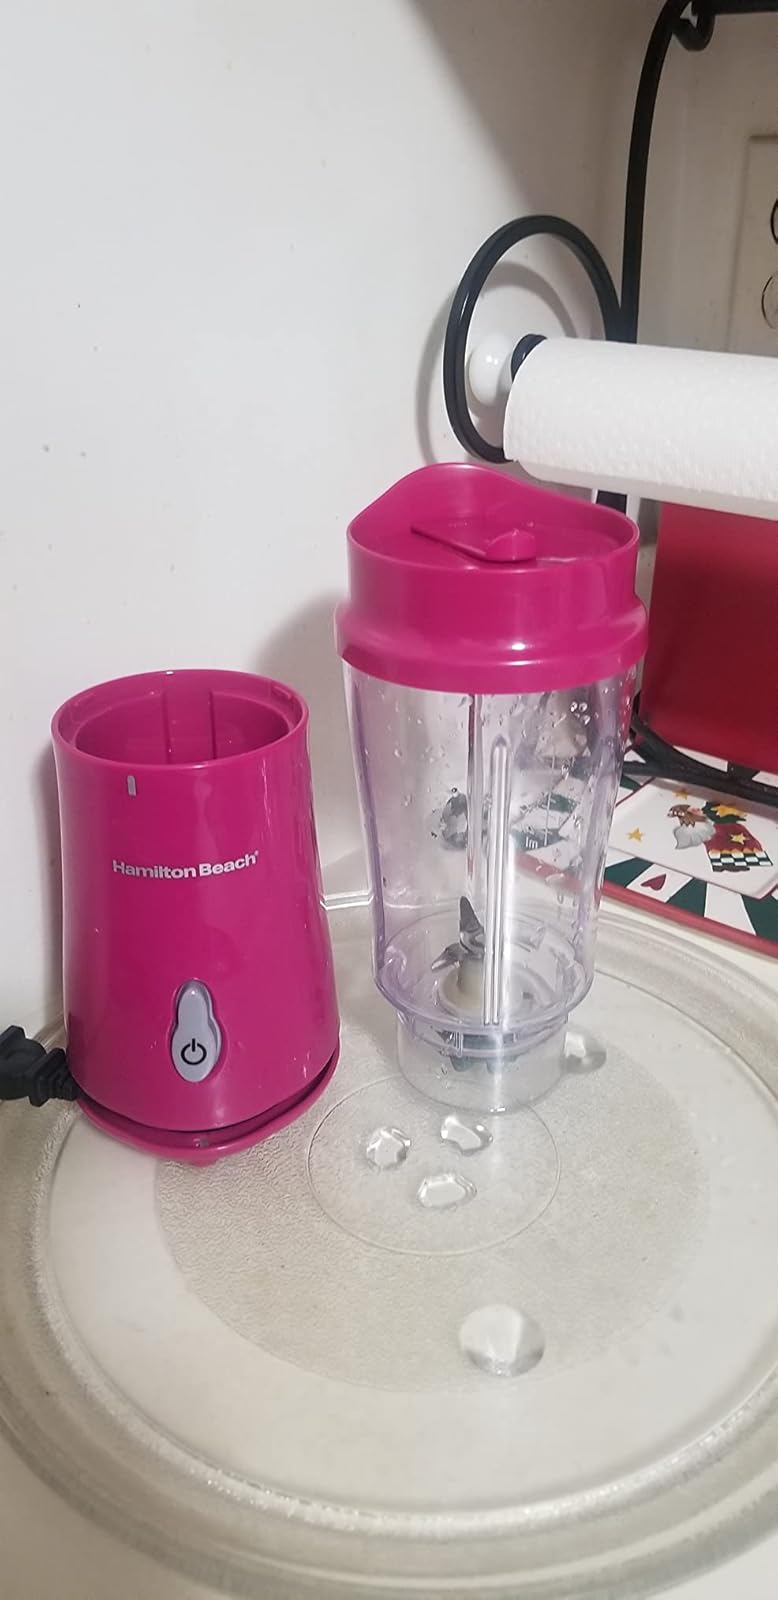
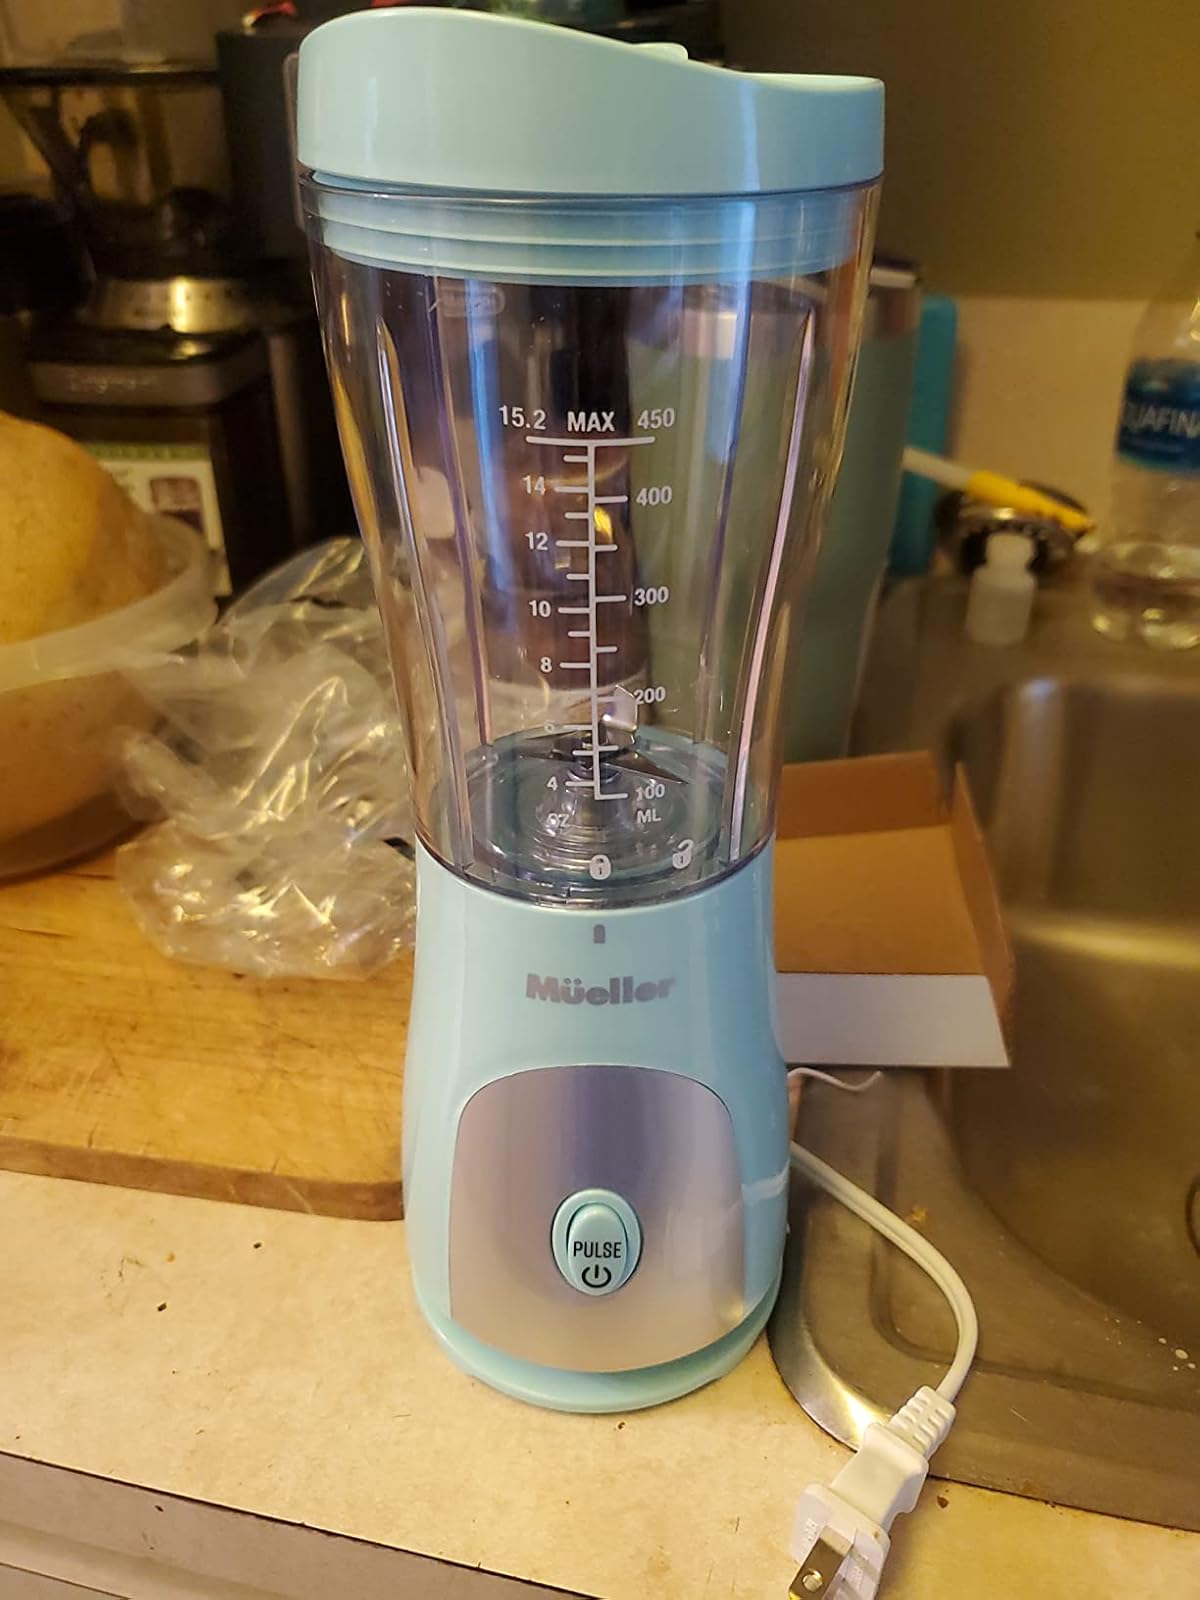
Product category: items_blender
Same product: no